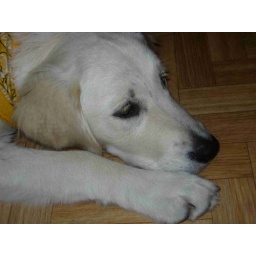
Alix is a female golden retriever and a service dog in training. Picture taken by her foster family.